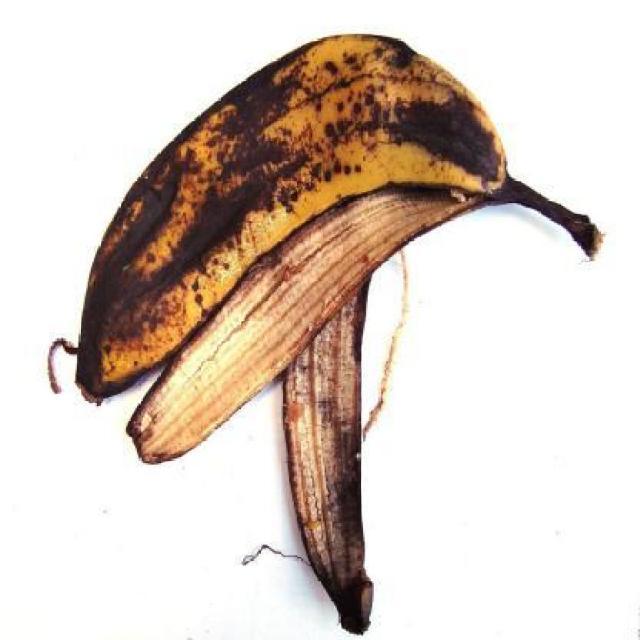
Label: bananas